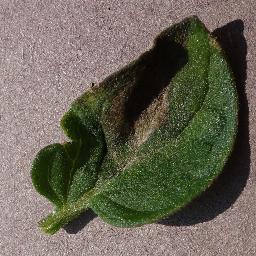
Label: Tomato___Late_blight